Ernst Krieck

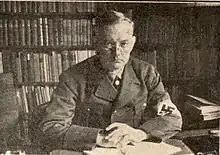
Krieck in 1935

Ernst Krieck (6 July 1882–19 March 1947) was a German teacher, writer, and professor. Along with Alfred Baeumler, Krieck was considered a leading National Socialist theoretical scientist.